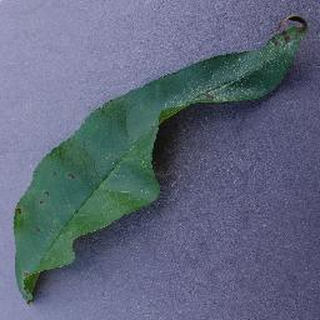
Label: peach_bacterial_spot